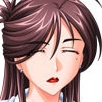
Portrait style: Anime Portrait